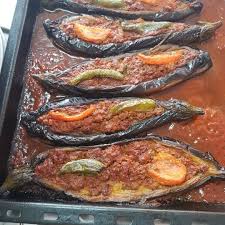
Yemek: karniyarik